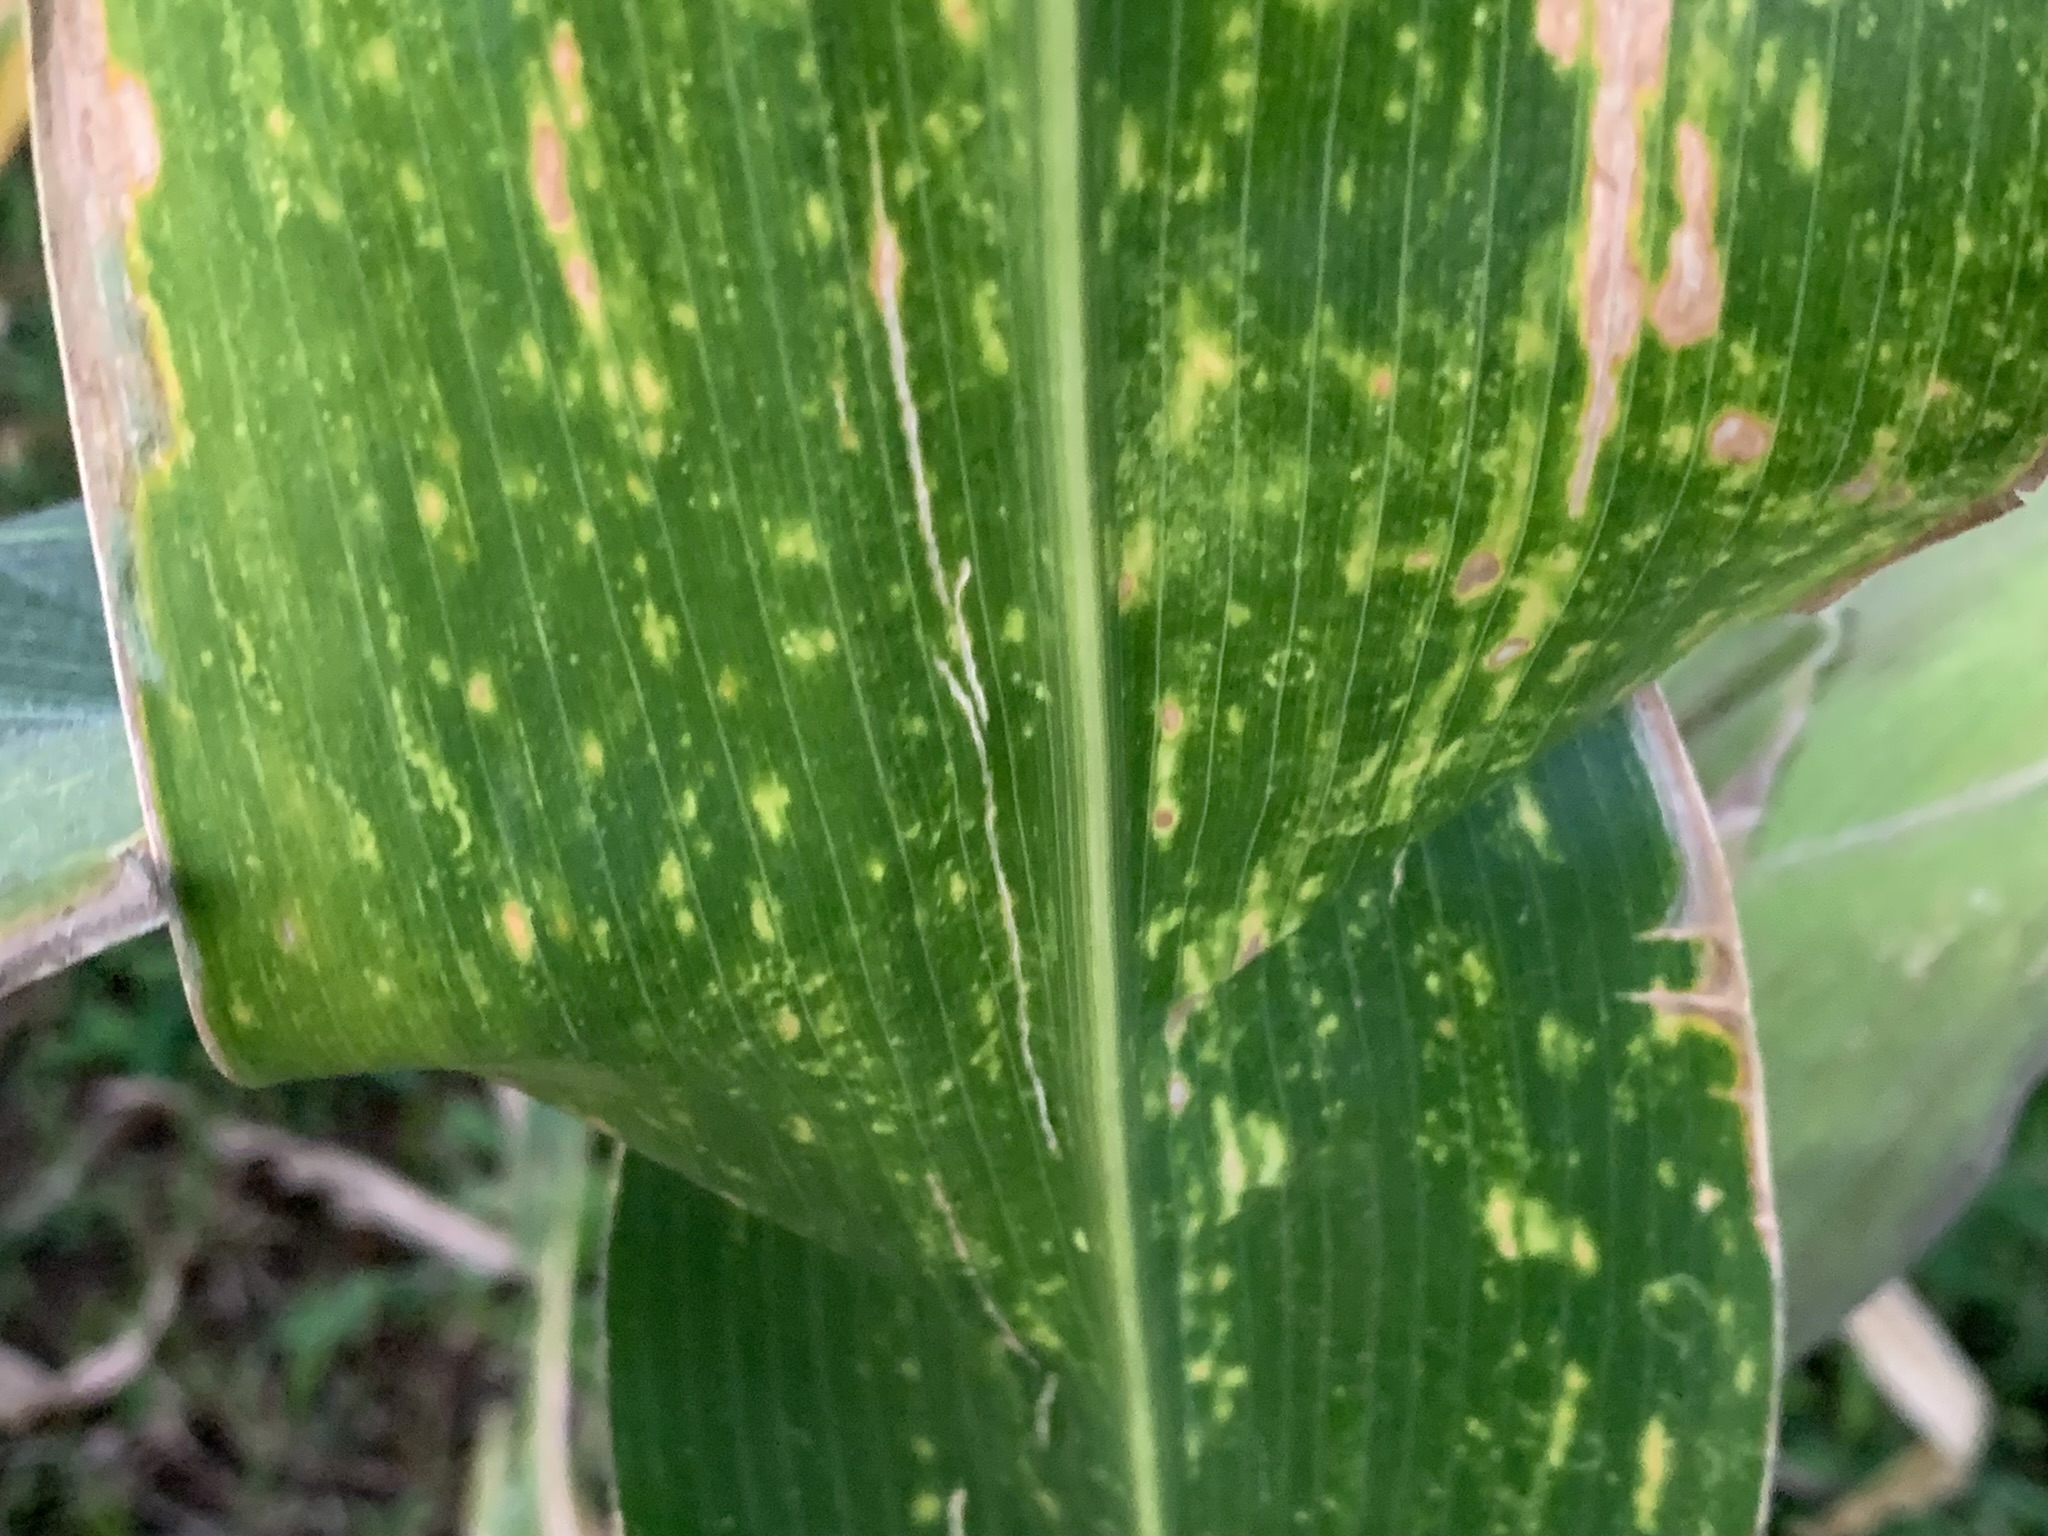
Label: MLN